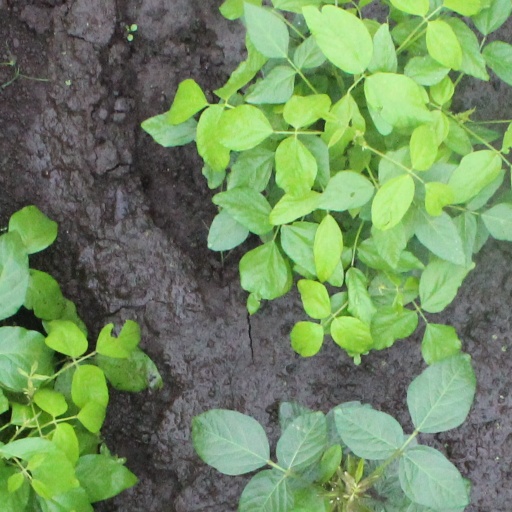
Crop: soybean